Eagle's Wing

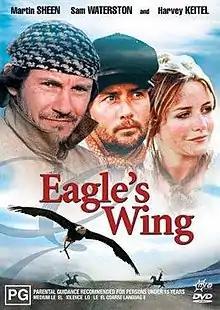
Theatrical poster

Eagle's Wing is a 1979 British Western film made in 1979. It stars Martin Sheen, Sam Waterston and Harvey Keitel. It was directed by Anthony Harvey, with a story by Michael Syson and a screenplay by John Briley. It won the British Society of Cinematographers Best Cinematography Award for 1979.